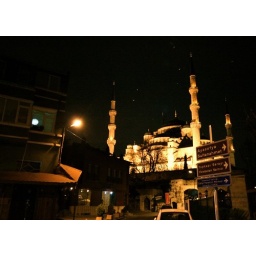
all those specks of white in the sky are birds.